Robert Fairfax (Royal Navy officer)

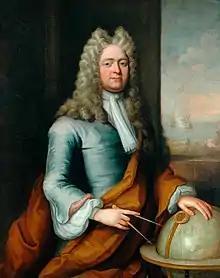
Portrait of Fairfax c.1720

Robert Fairfax (February 1666 – 17 October 1725) was a rear admiral and politician.